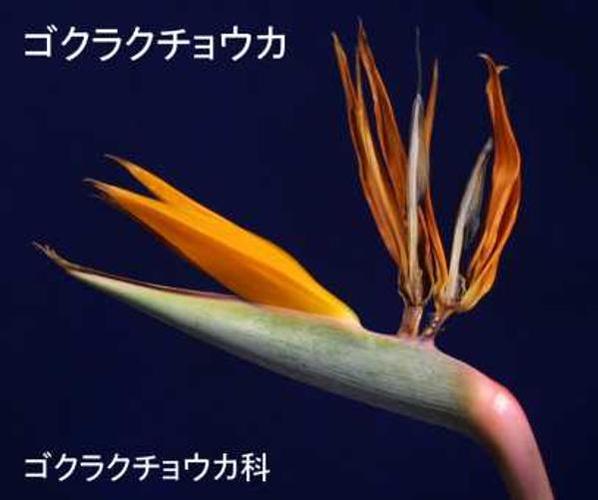
Label: bird of paradise